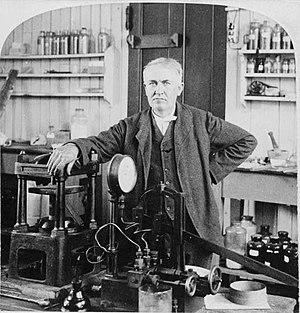
Thomas Alva Edison, né le 11 février 1847 à Milan dans l'Ohio et mort le 18 octobre 1931 à West Orange dans le New Jersey, est un inventeur, un scientifique et un industriel américain.
La science est l'ensemble des connaissances et études d'une valeur universelle, caractérisées par un objet et une méthode fondée sur des observations objectives vérifiables et des raisonnements rigoureux. On la divise communément en différents domaines qualifiés de sciences.